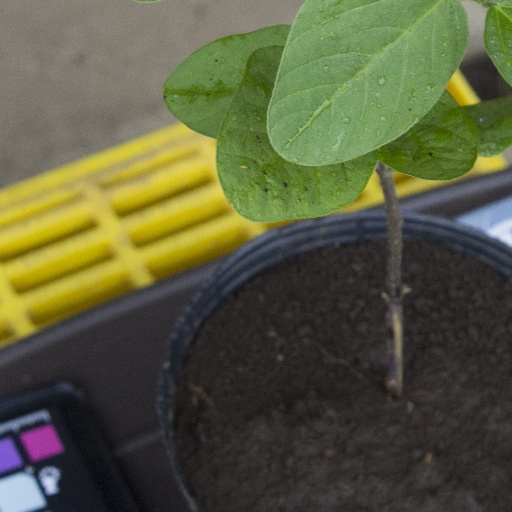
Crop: soybean